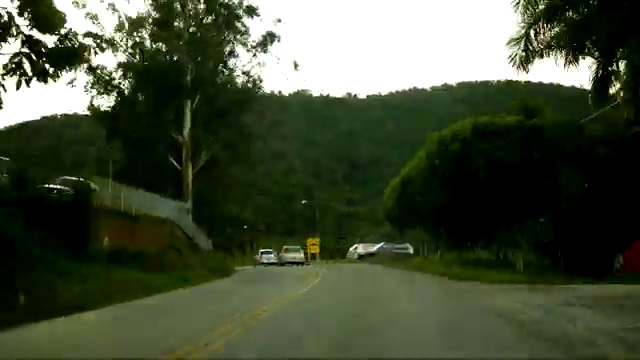
Fire: no
Smoke: no